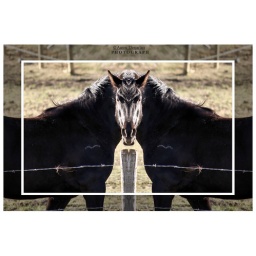
Beautiful black horse running around in his enclosure, thought a mirrored image would look kinda cool, hope you enjoy!